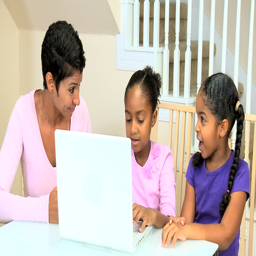
little ethnic girls using a laptop and watched by proud mother